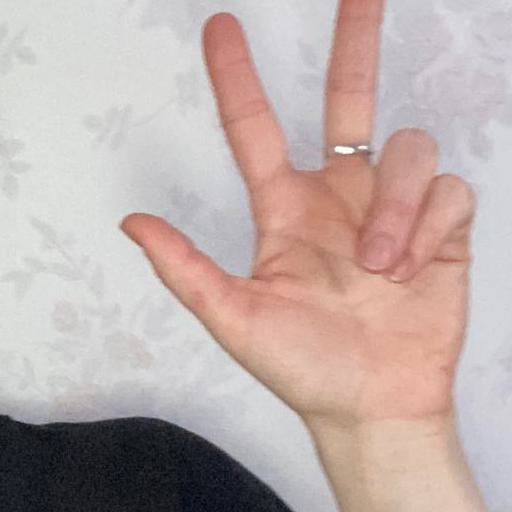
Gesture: three2